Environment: real
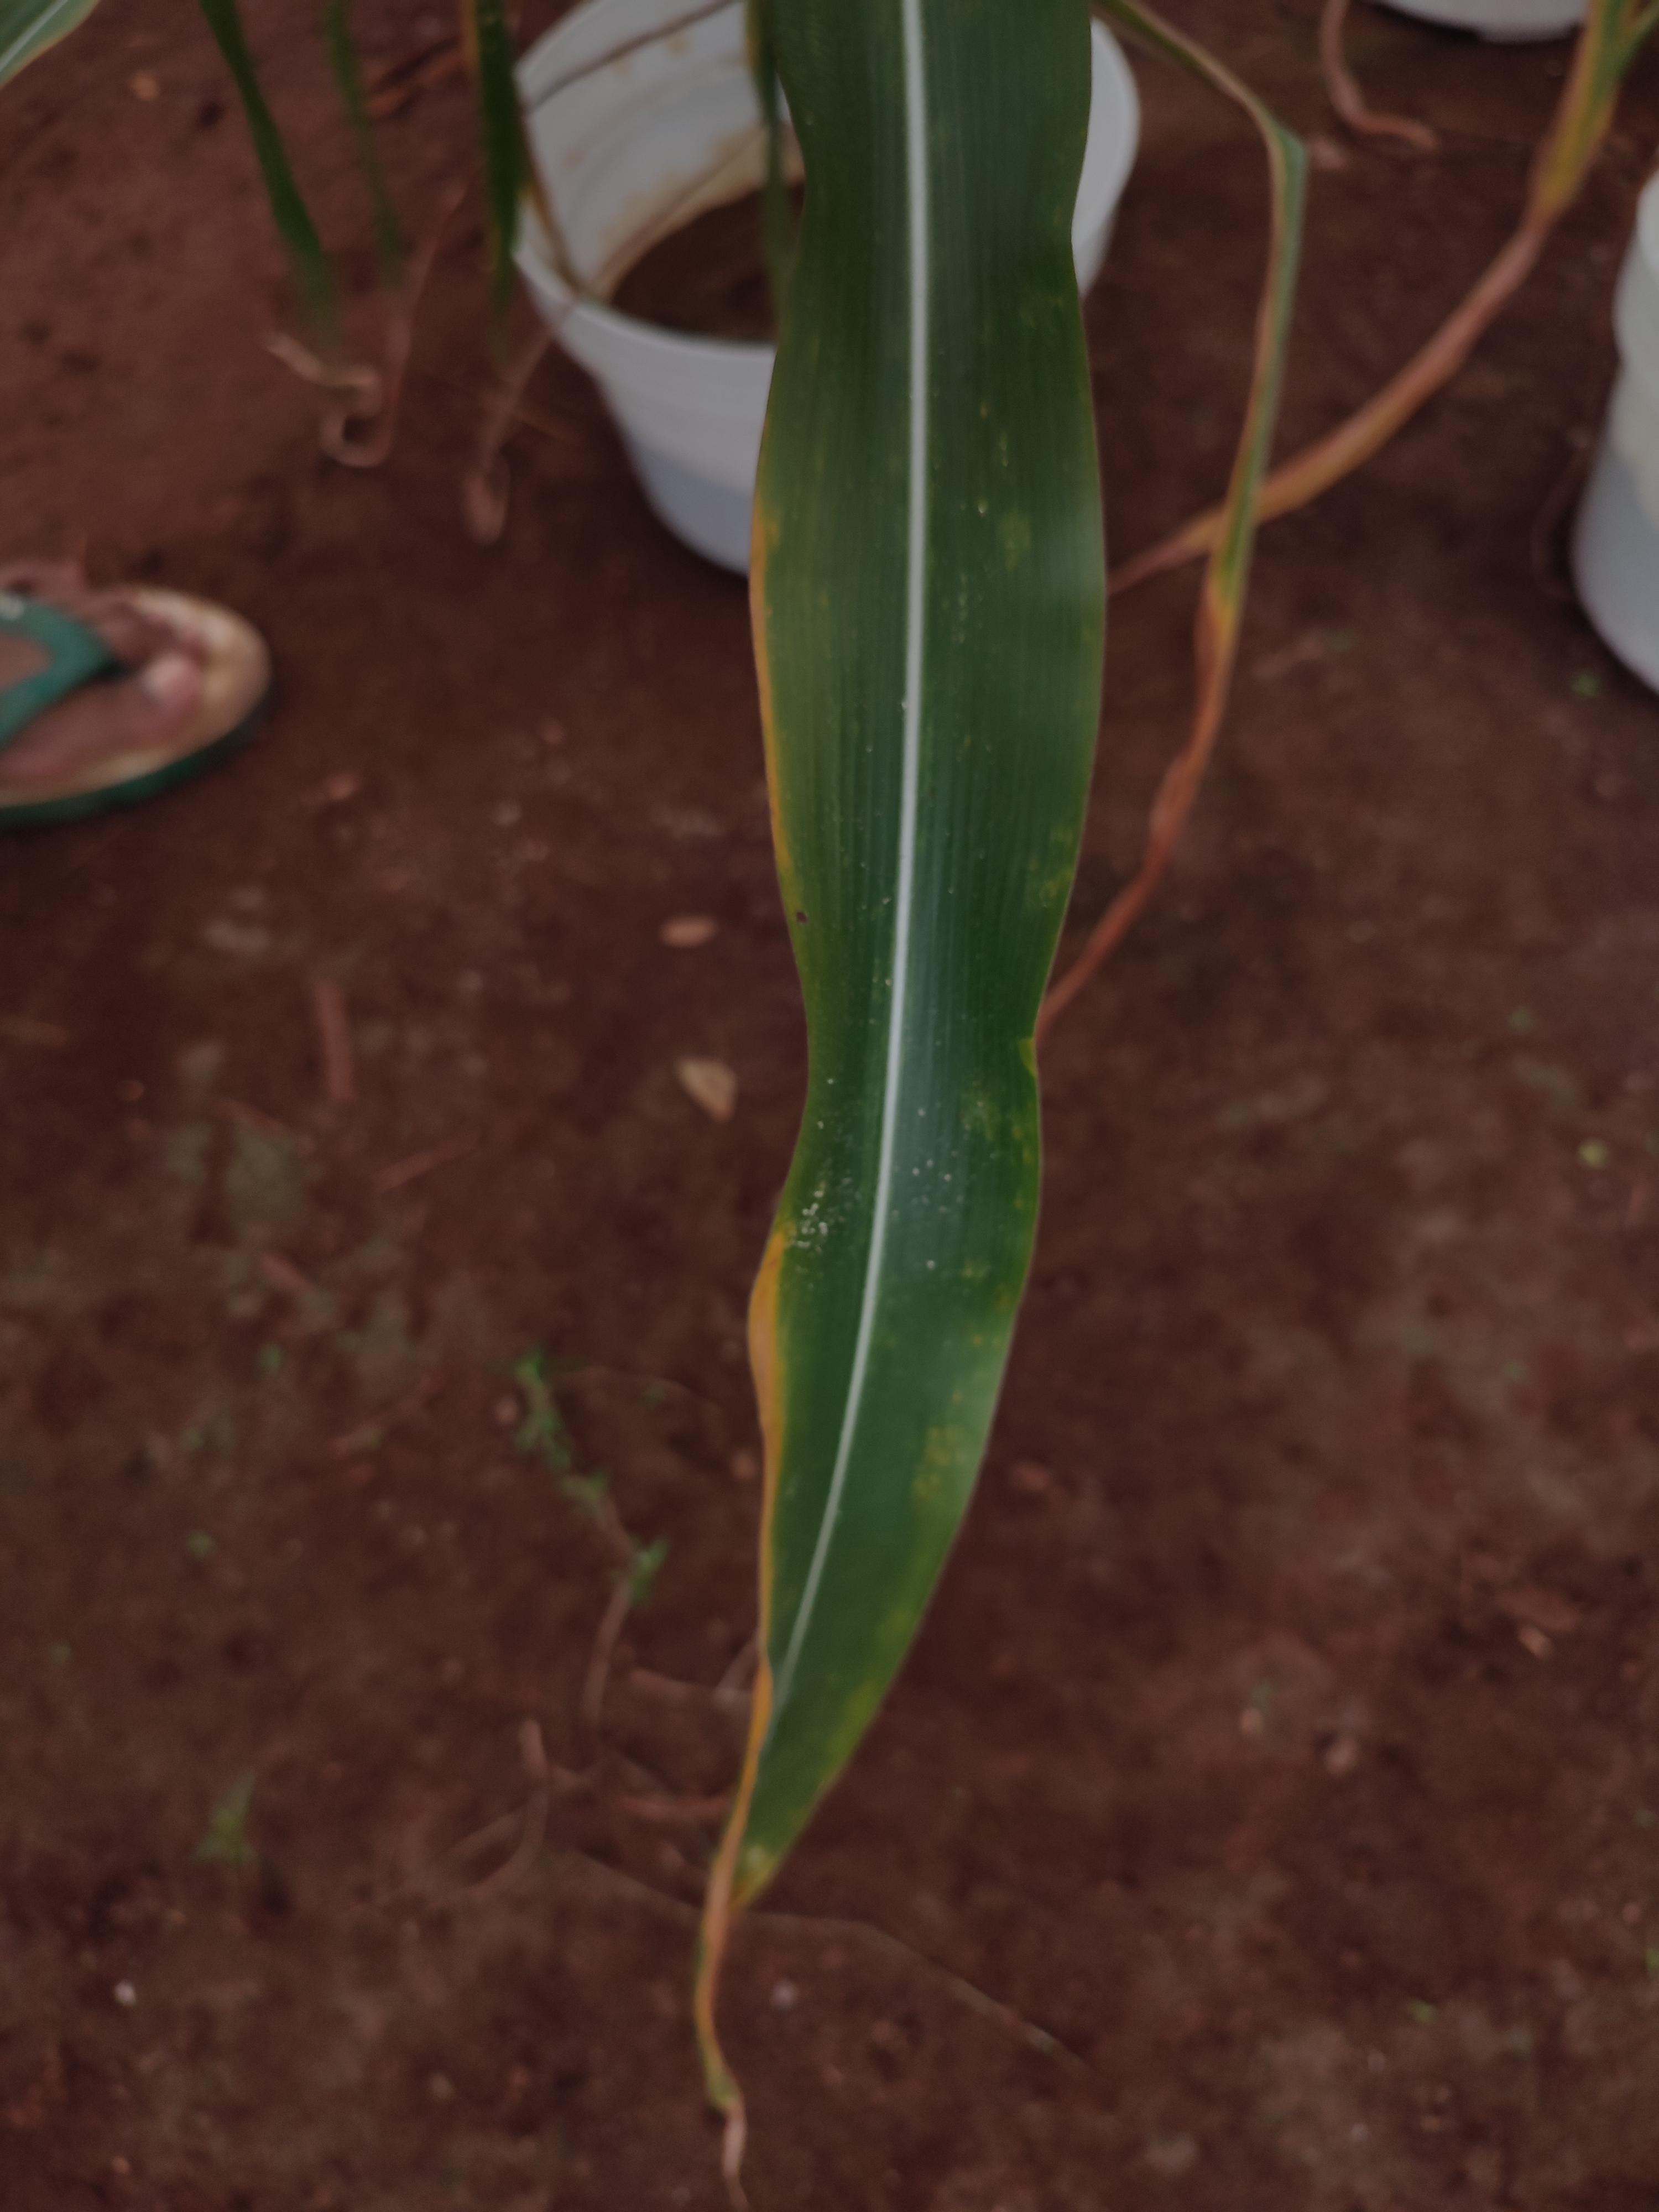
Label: potassium_deficiency